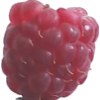
Label: raspberry